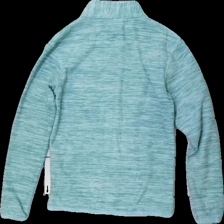
View: back
Type: Cardigan
Category: Children
Brand: Everest
Colors: Blue, White
Material: 100% polyester
Pattern: Logo print
Cut: Regular
Size: 134
Season: Autumn
Damage location: middle right
Damage 2 location: top right
Price range: 50-100
Recommended usage: Reuse
Description: blå fleece kofta med logga fram och dragkedja